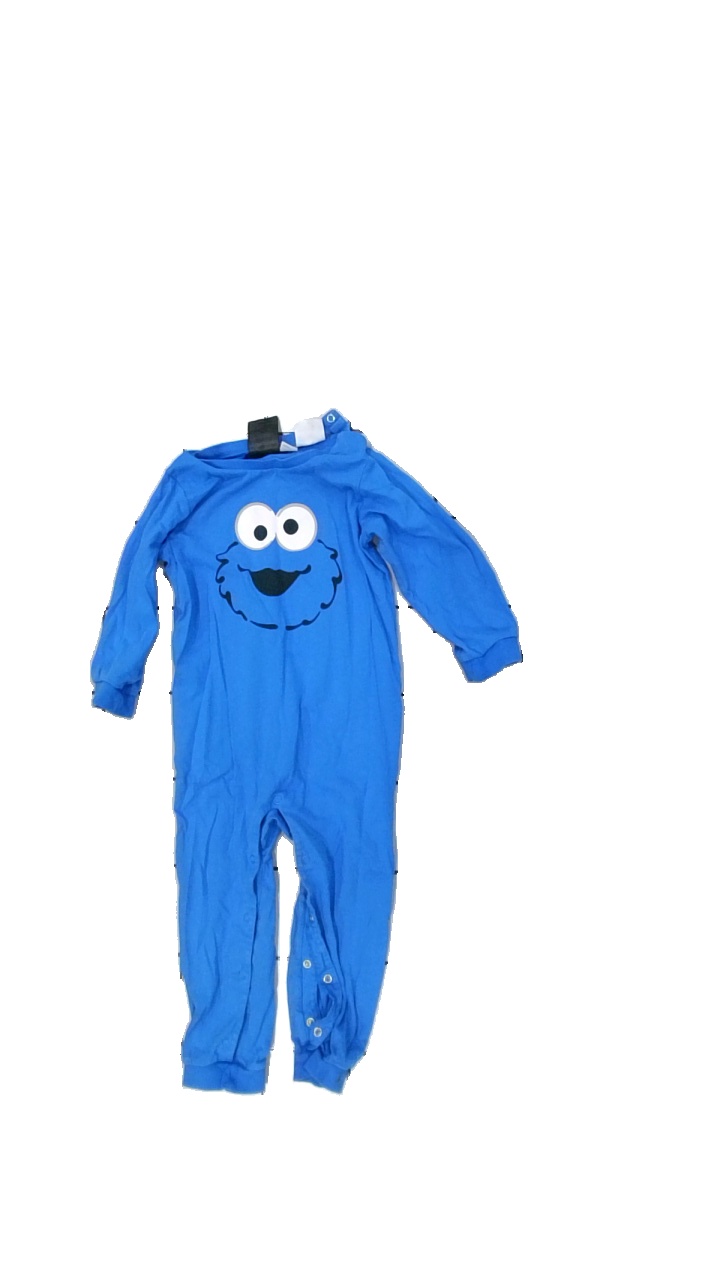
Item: Dress (Children)
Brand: H&m
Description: washed out
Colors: Blue, White, Black
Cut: Regular
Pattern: Other
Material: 100% Cotton
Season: All
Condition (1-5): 2
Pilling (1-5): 5
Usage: Export
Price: <50